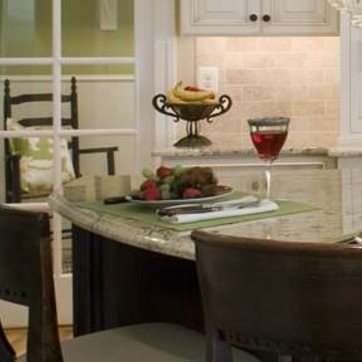
Material: food